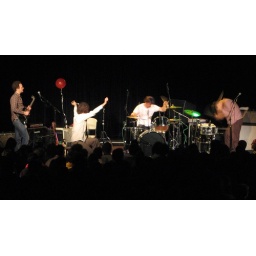
my heart thumped in my chest, in time with the pounding of the drums.The Liars at the Wonder Ballroom, view from the balcony bar